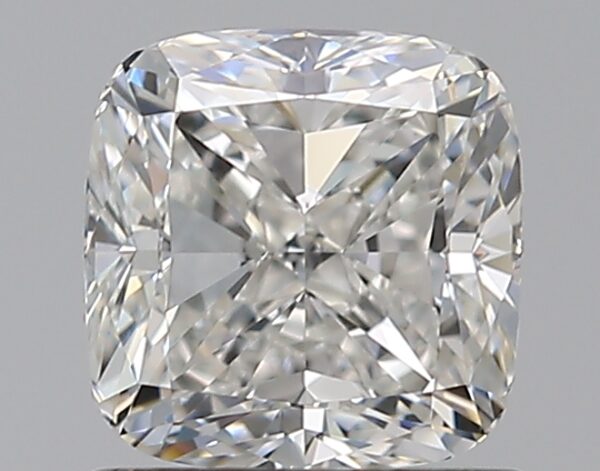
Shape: cushion
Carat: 1.01
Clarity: VVS1
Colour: G
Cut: VG
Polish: EX
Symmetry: VG
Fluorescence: N
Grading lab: GIA
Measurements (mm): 5.47 x 5.42 x 3.87